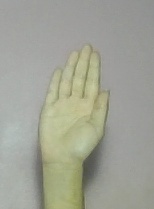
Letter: seen